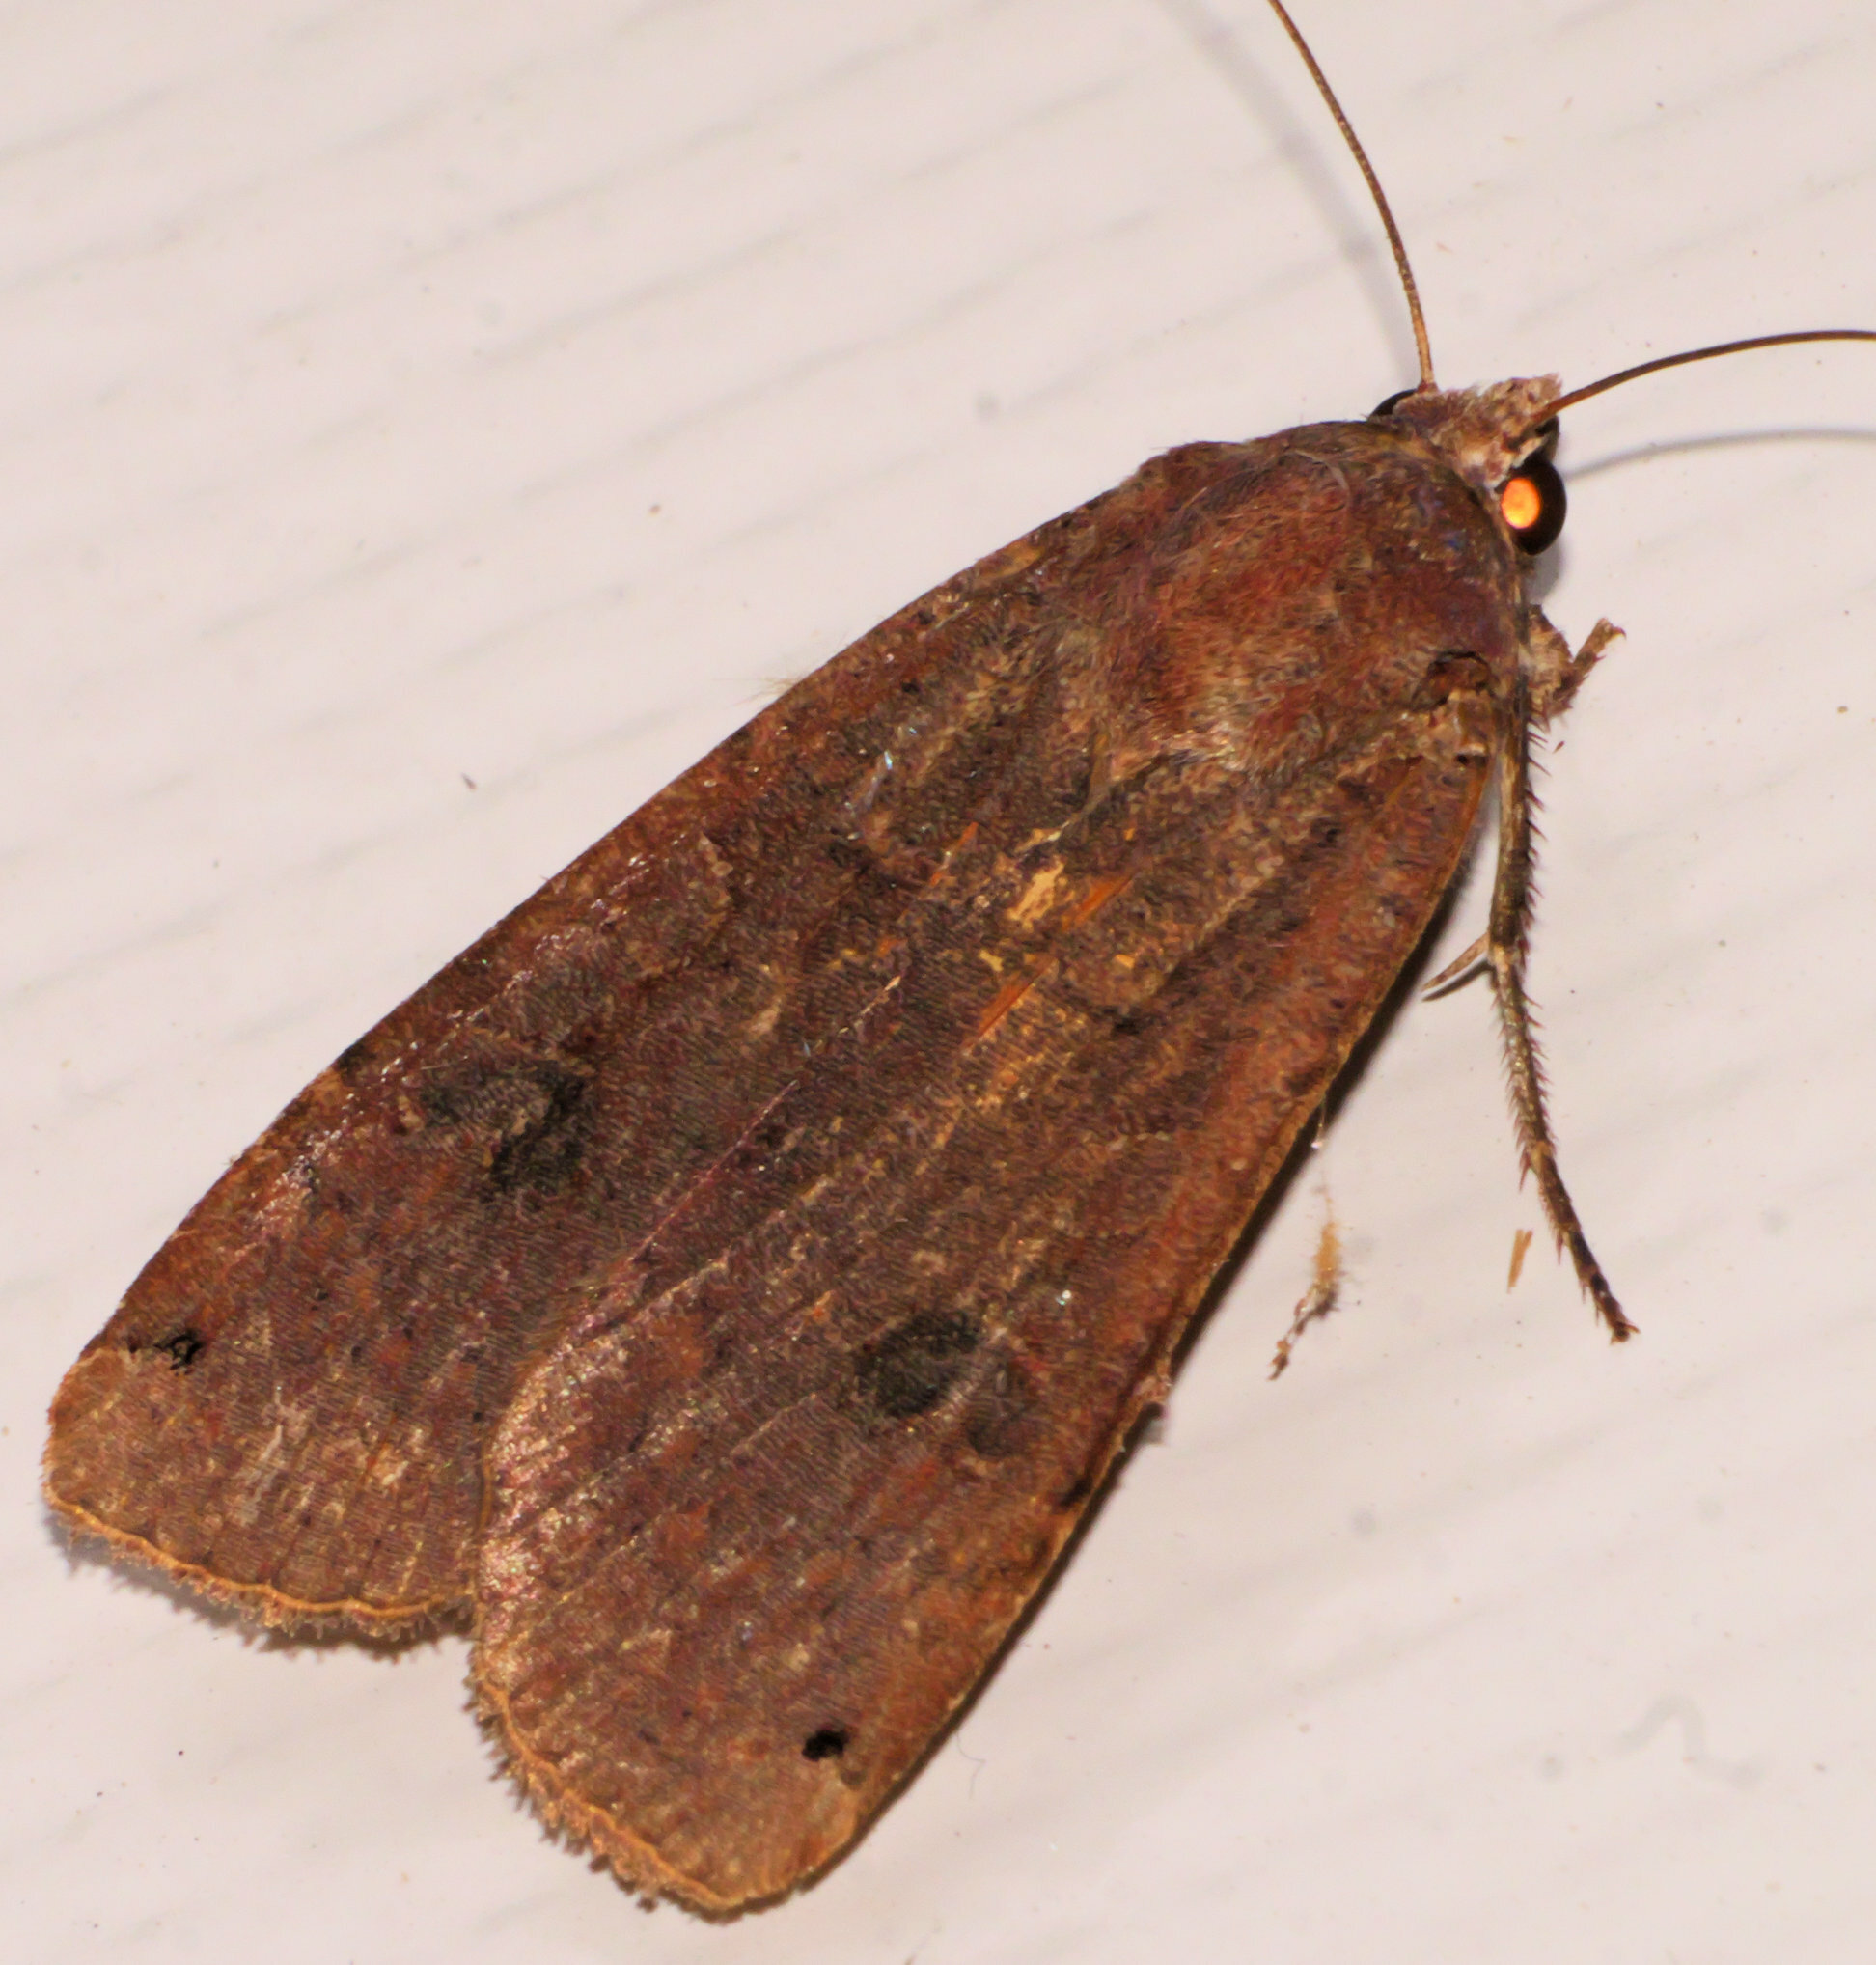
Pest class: cutworms